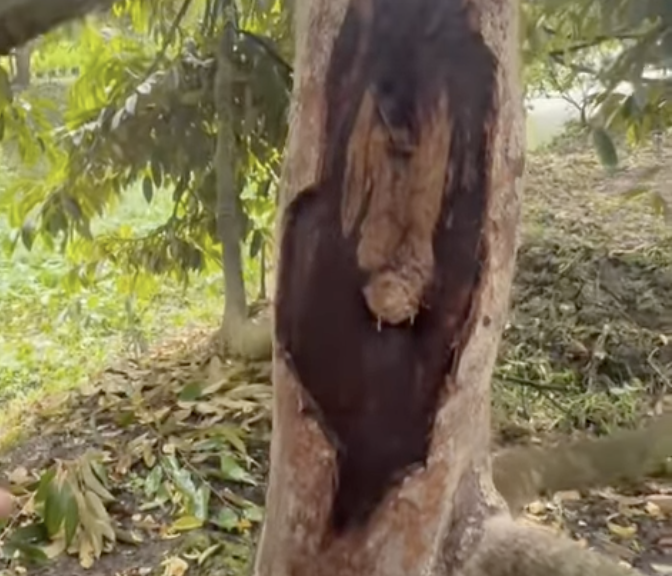
Label: stem_cracking_ gummosis